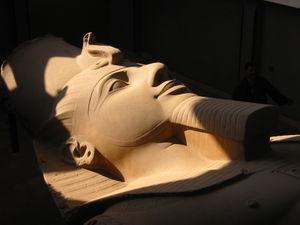
Memphis était la capitale du premier nome de Basse-Égypte, le nome de la Muraille blanche. Ses vestiges se situent près des villes de Mit-Rahineh et d'Helwan, au sud du Caire.
Le temple de Ptah situé à Memphis est le principal temple égyptien voué au culte de Ptah. Il portait le nom d'Hout-ka-Ptah, ce qui signifie en égyptien ancien, le Château du Ka de Ptah. Ce temple occupait la majeure partie de l'enceinte principale de la cité.
De nombreux colosses de Ramsès II ont été érigés sur le territoire de l'Égypte antique. Les plus célèbres sont ceux encadrant l'entrée du plus grand des deux temples d'Abou Simbel, celui longtemps exposé sur la place de la gare du Caire et désormais transféré vers le Grand Musée, ainsi que le colosse couché de Memphis.